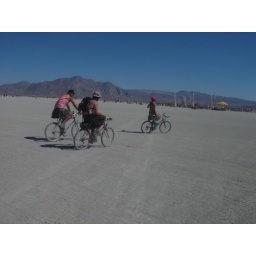
biking in black rock city